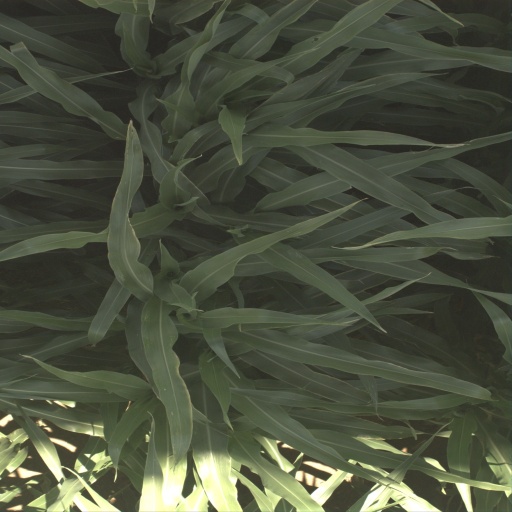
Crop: sorghum